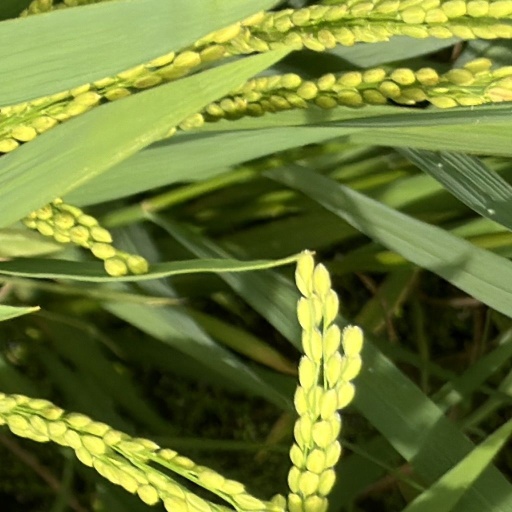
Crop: rice